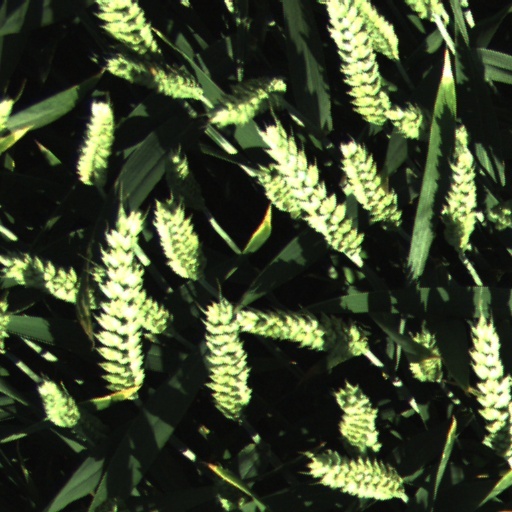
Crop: wheat